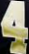
Number: 4